Wakamiya Ōji

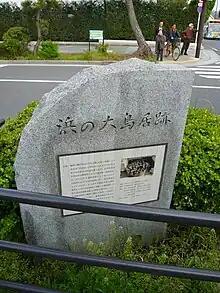
The stone near the remains of the Hama no Ōtorii

About 300 m after Geba are the remains of the great "Hama no Ōtorii". The name appears several times in the historical records, and we know from the Shinpen Kamakurashi that it indicated what today we call "Ichi no Torii", the gate closest to the sea. This symbolically and religiously important gate was destroyed and rebuilt many times. The Azuma Kagami says that, on November 22, 1215, a new "Hama no Ōtorii" was built in Yuigahama to replace the old one which had been destroyed by a storm. The replacement didn't last long, because a strong earthquake (and the consequent tsunami) destroyed it together with its shrine on May 15, 1241.